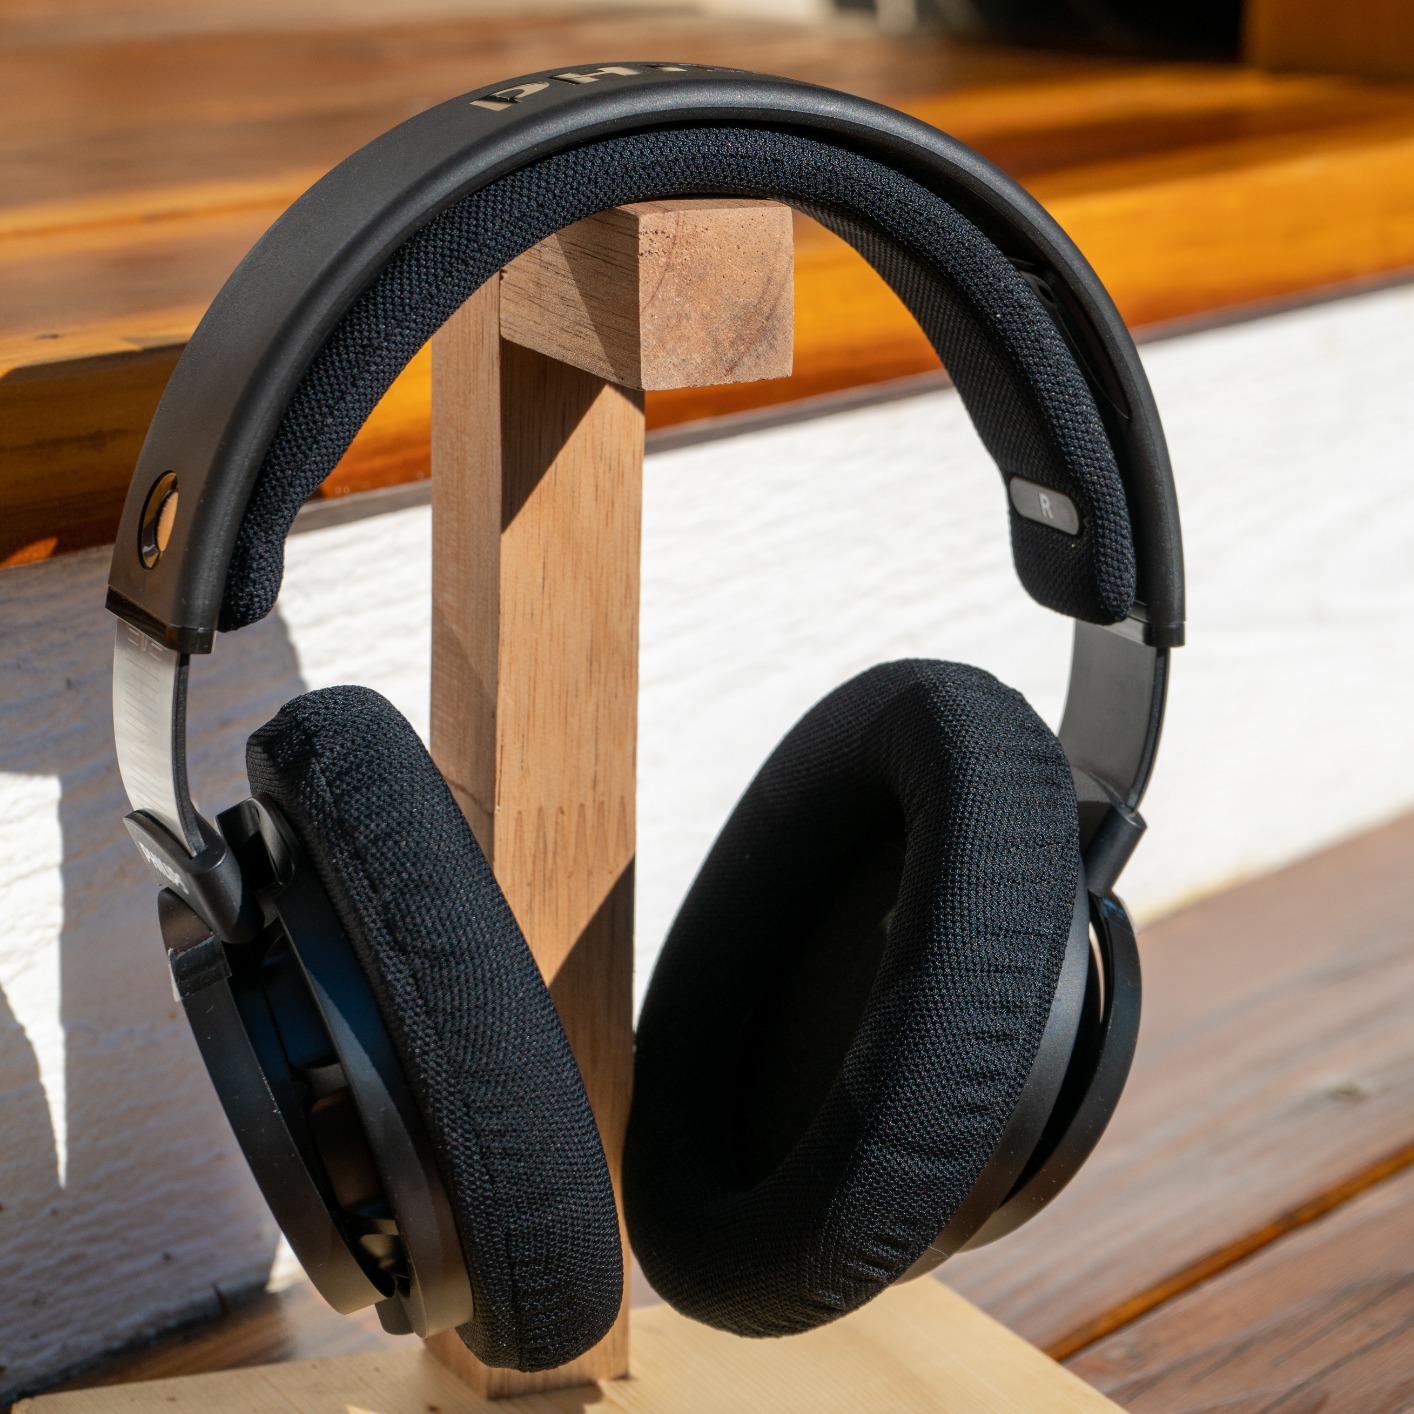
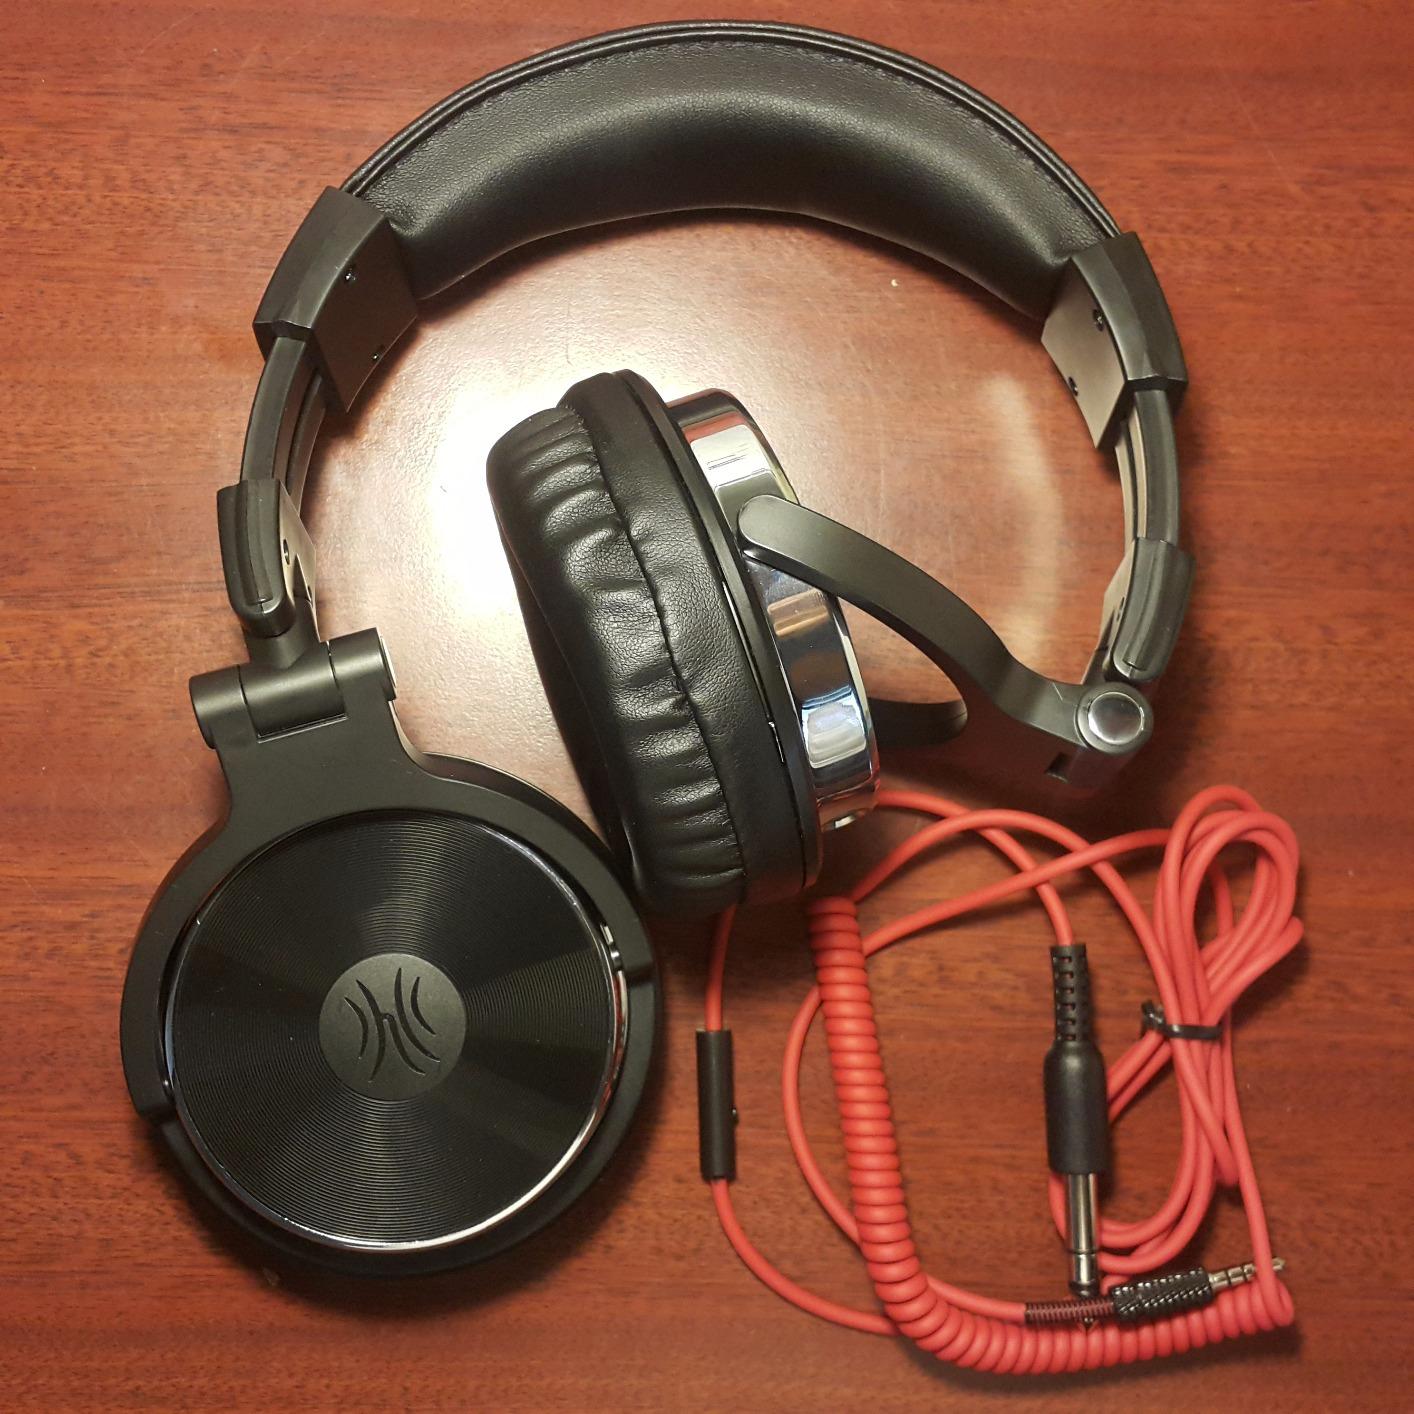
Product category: headphones
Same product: no